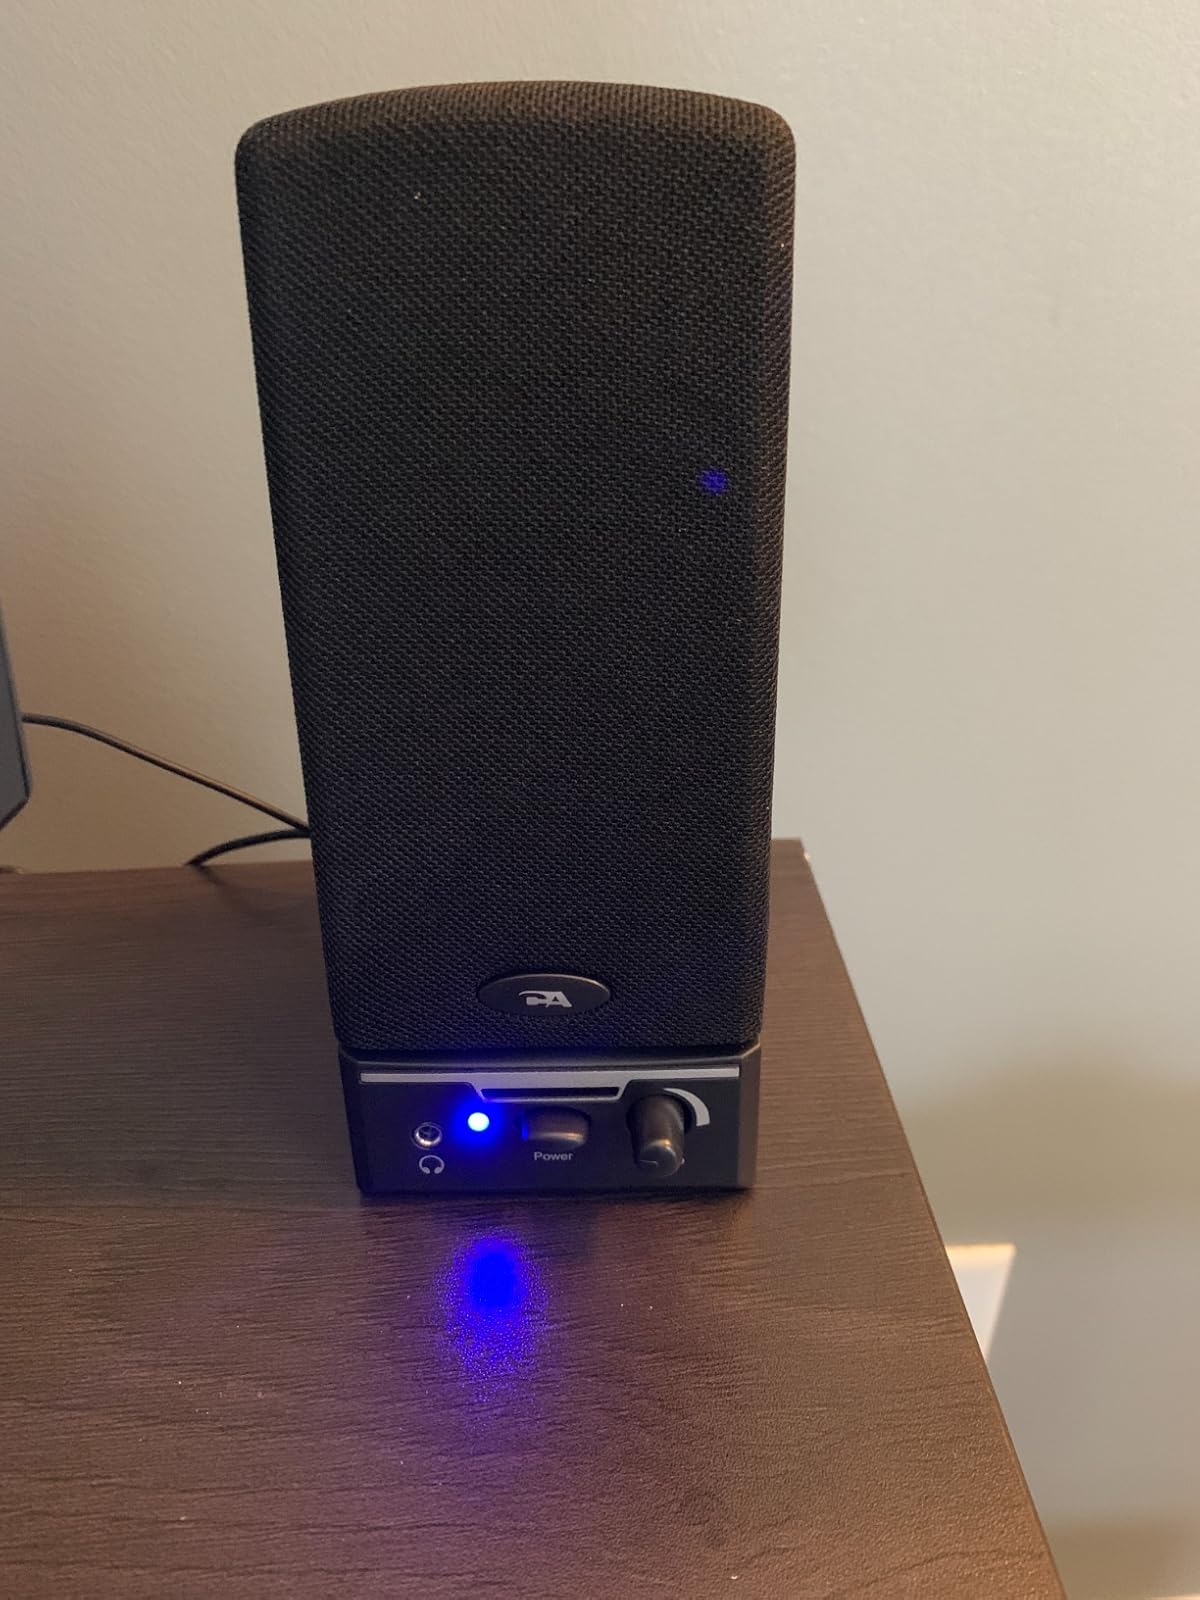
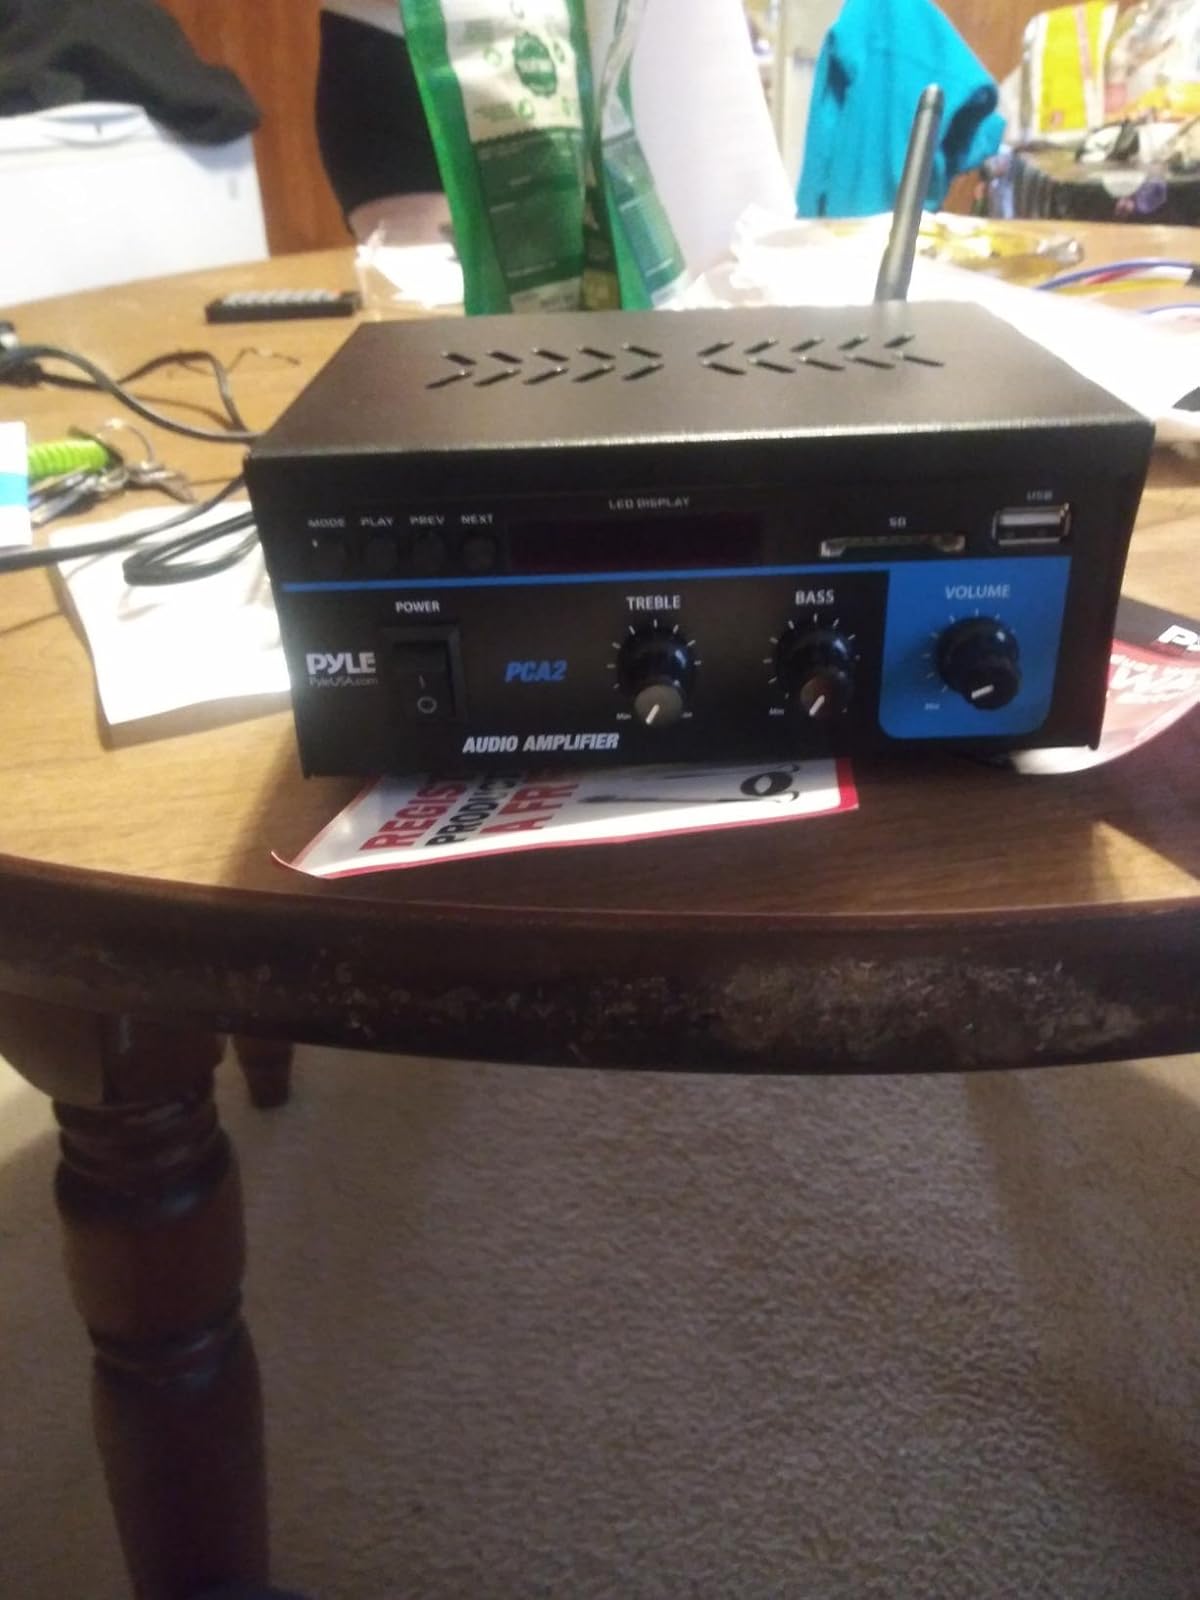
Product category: speaker
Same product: no